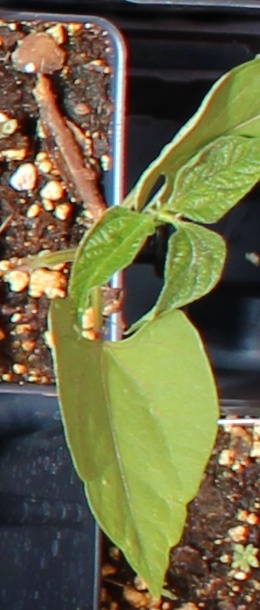
Label: Blackbean